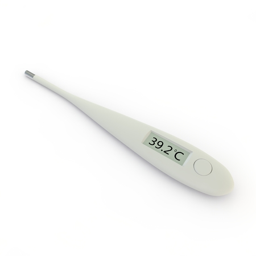
digital thermometer shows a temperature of degrees celsius .